Melbourne Law School

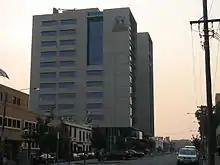
Law School Building

Melbourne Law School is one of the professional graduate schools of the University of Melbourne. Located in Carlton, Victoria, Melbourne Law School is Australia's oldest law school, and offers J.D., LL.M, Ph.D, and LL.D degrees. In 2021–22, THE World University Rankings ranked the law school as 5th best in the world and first both in Australia and Asia-Pacific.